Brit Awards

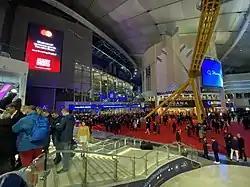
Exterior of The O Arena in London (host venue since 2011) for the 2020 Brit Awards

The BRIT Award statuette given to the winners features Britannia, the female personification of Britain. Since 2011, the statuette has been regularly redesigned by well known British artists, architects, and designers including Vivienne Westwood, Damien Hirst, Tracey Emin, Peter Blake, Zaha Hadid, Anish Kapoor, David Adjaye, Yinka Ilori and Es Devlin, Pam Hogg, Olaolu Slawn and Rachel Jones.